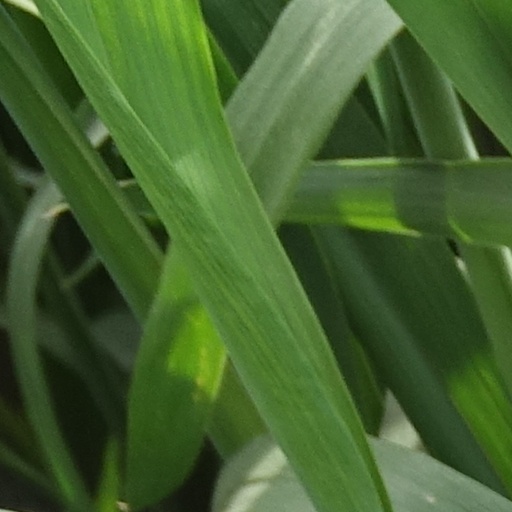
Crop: wheat